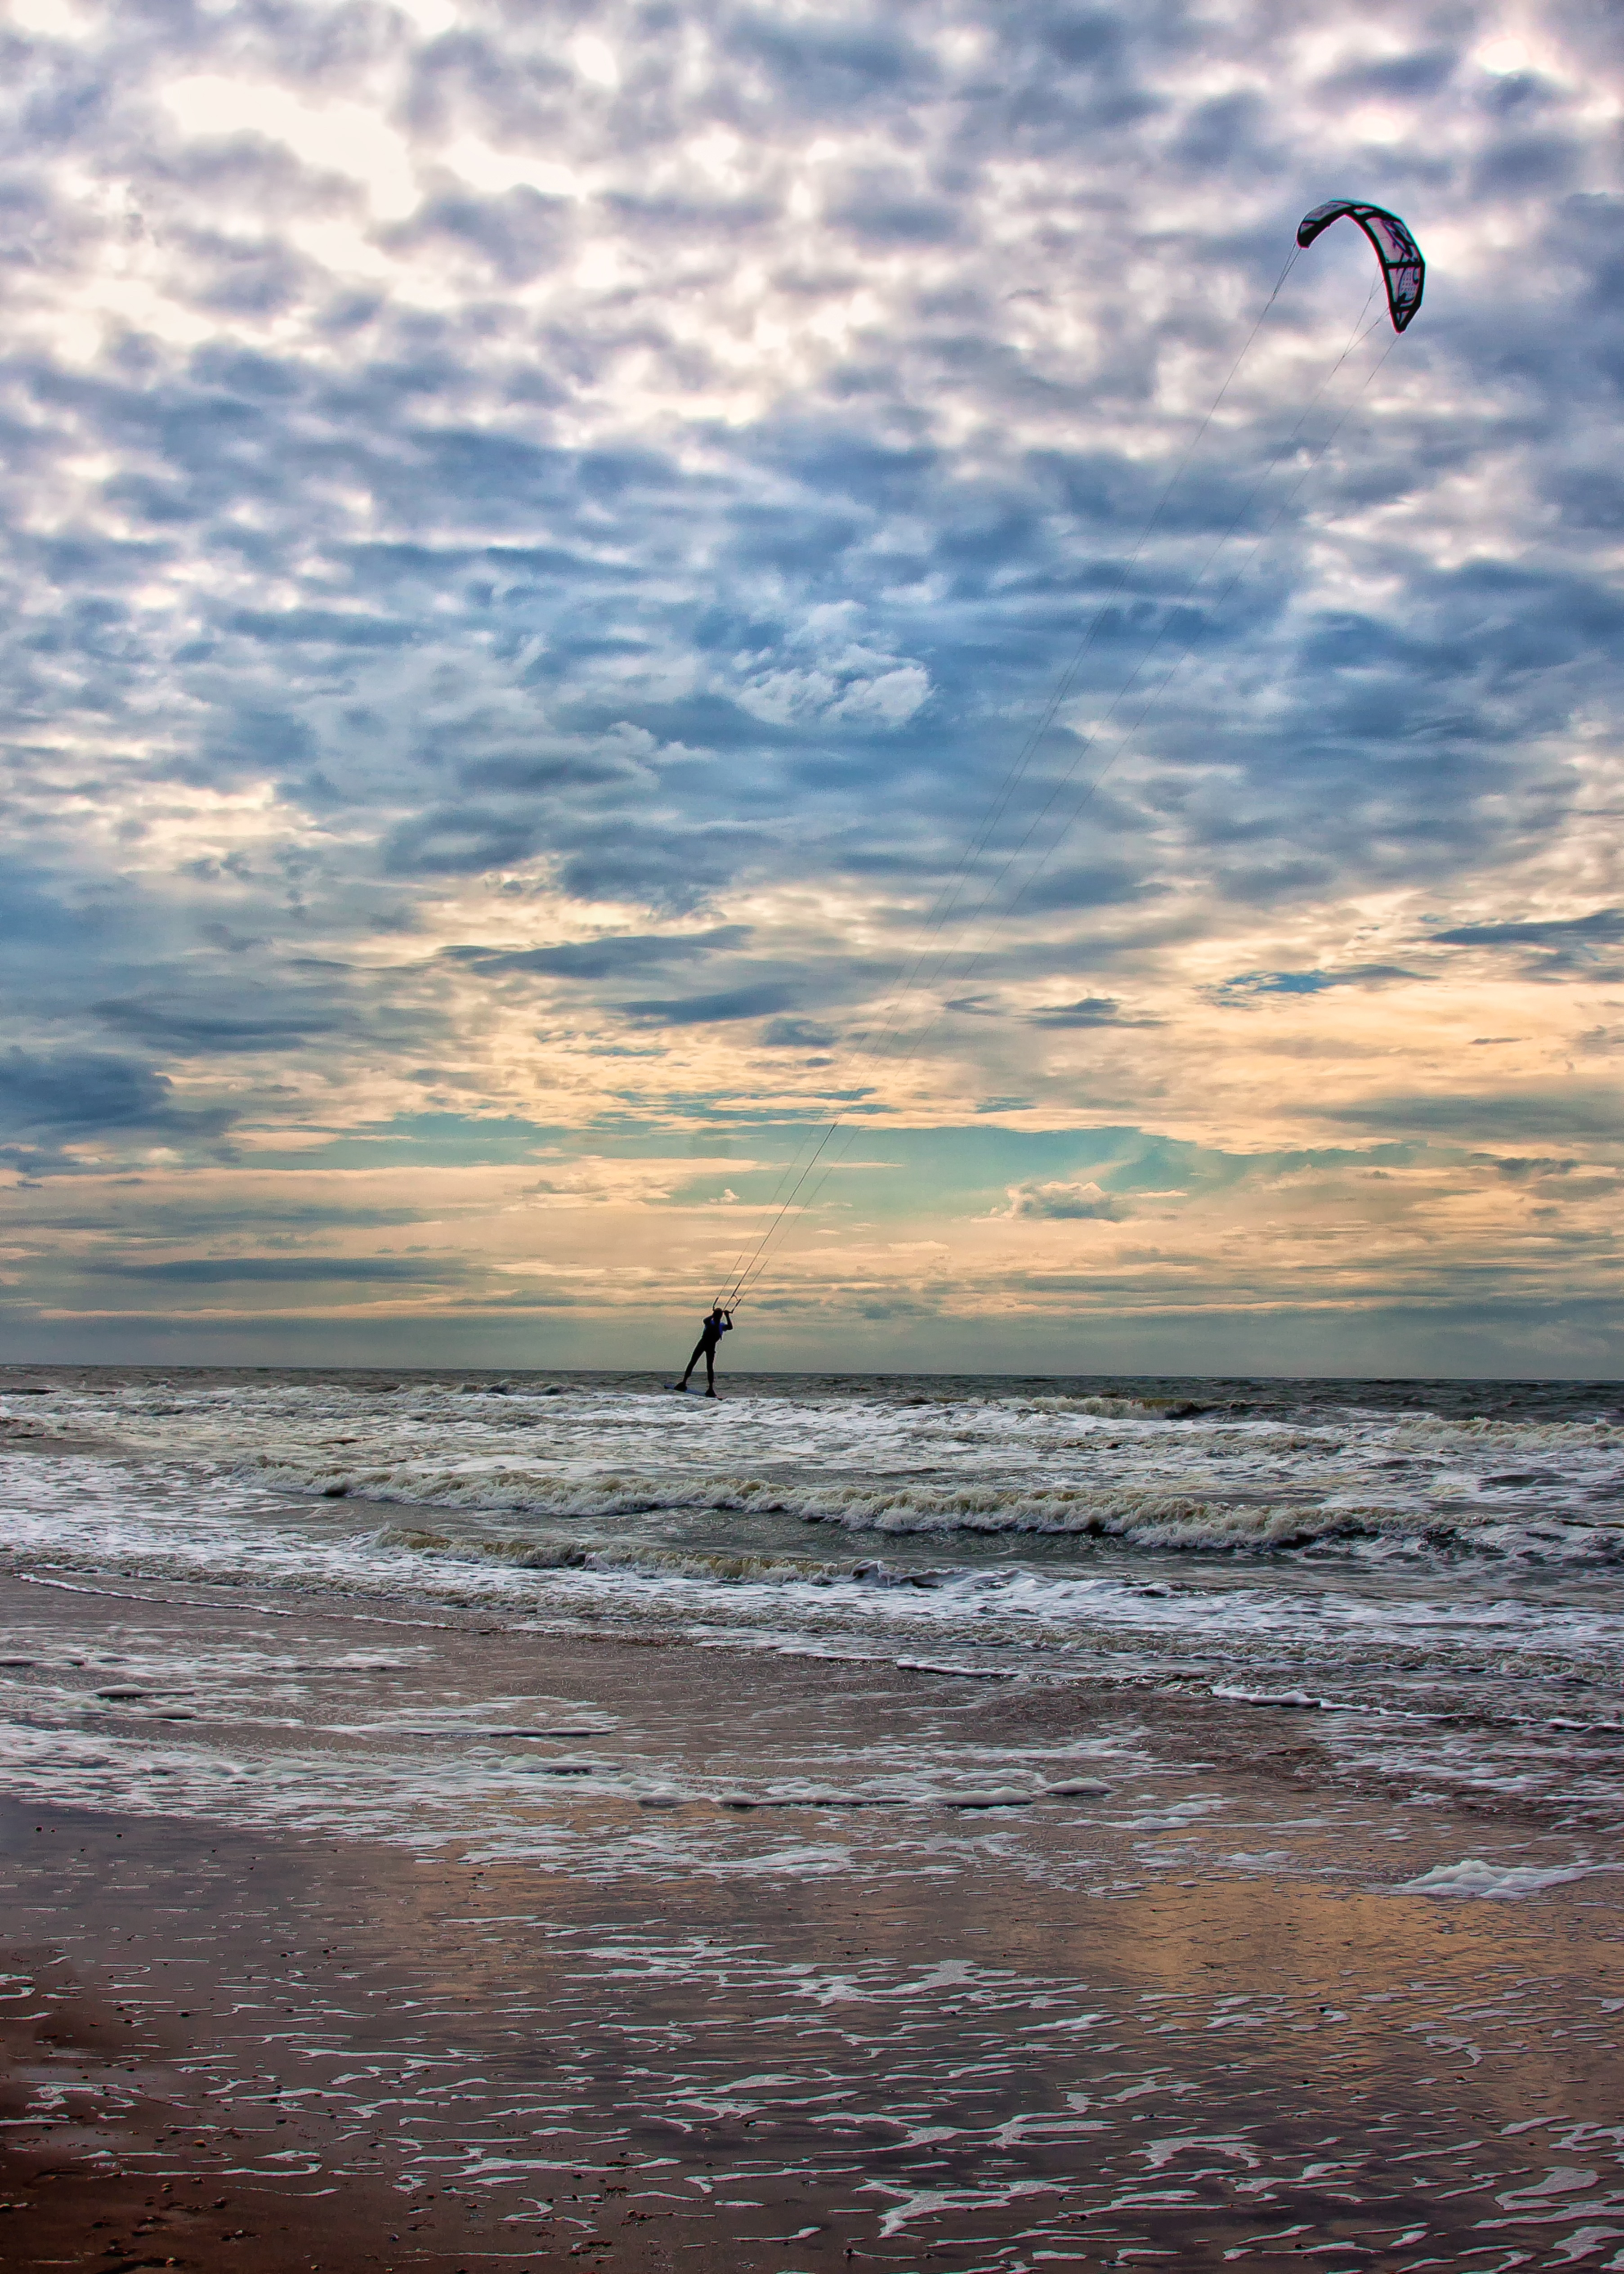
beach, sea, coast, water, sand, ocean, horizon, cloud, sky, sunset, sport, shore, wave, wind, summer, surf, body of water, dunes, clouds, kitesurfing, north sea, water sports, afterglow, dragons, kitesurfer, coastal protection, wind wave